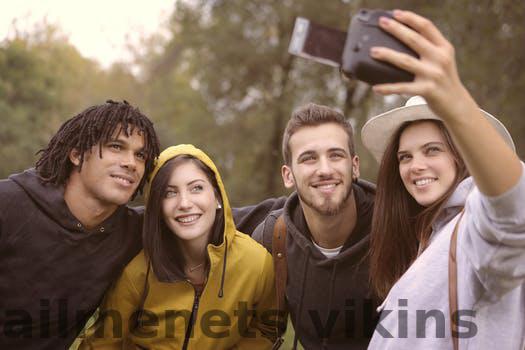
Label: Watermark